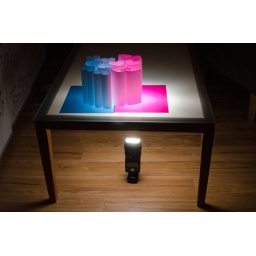
SB-800 @ 1/16th power shot through glass table with colored gels under heart shaped paper tubes.